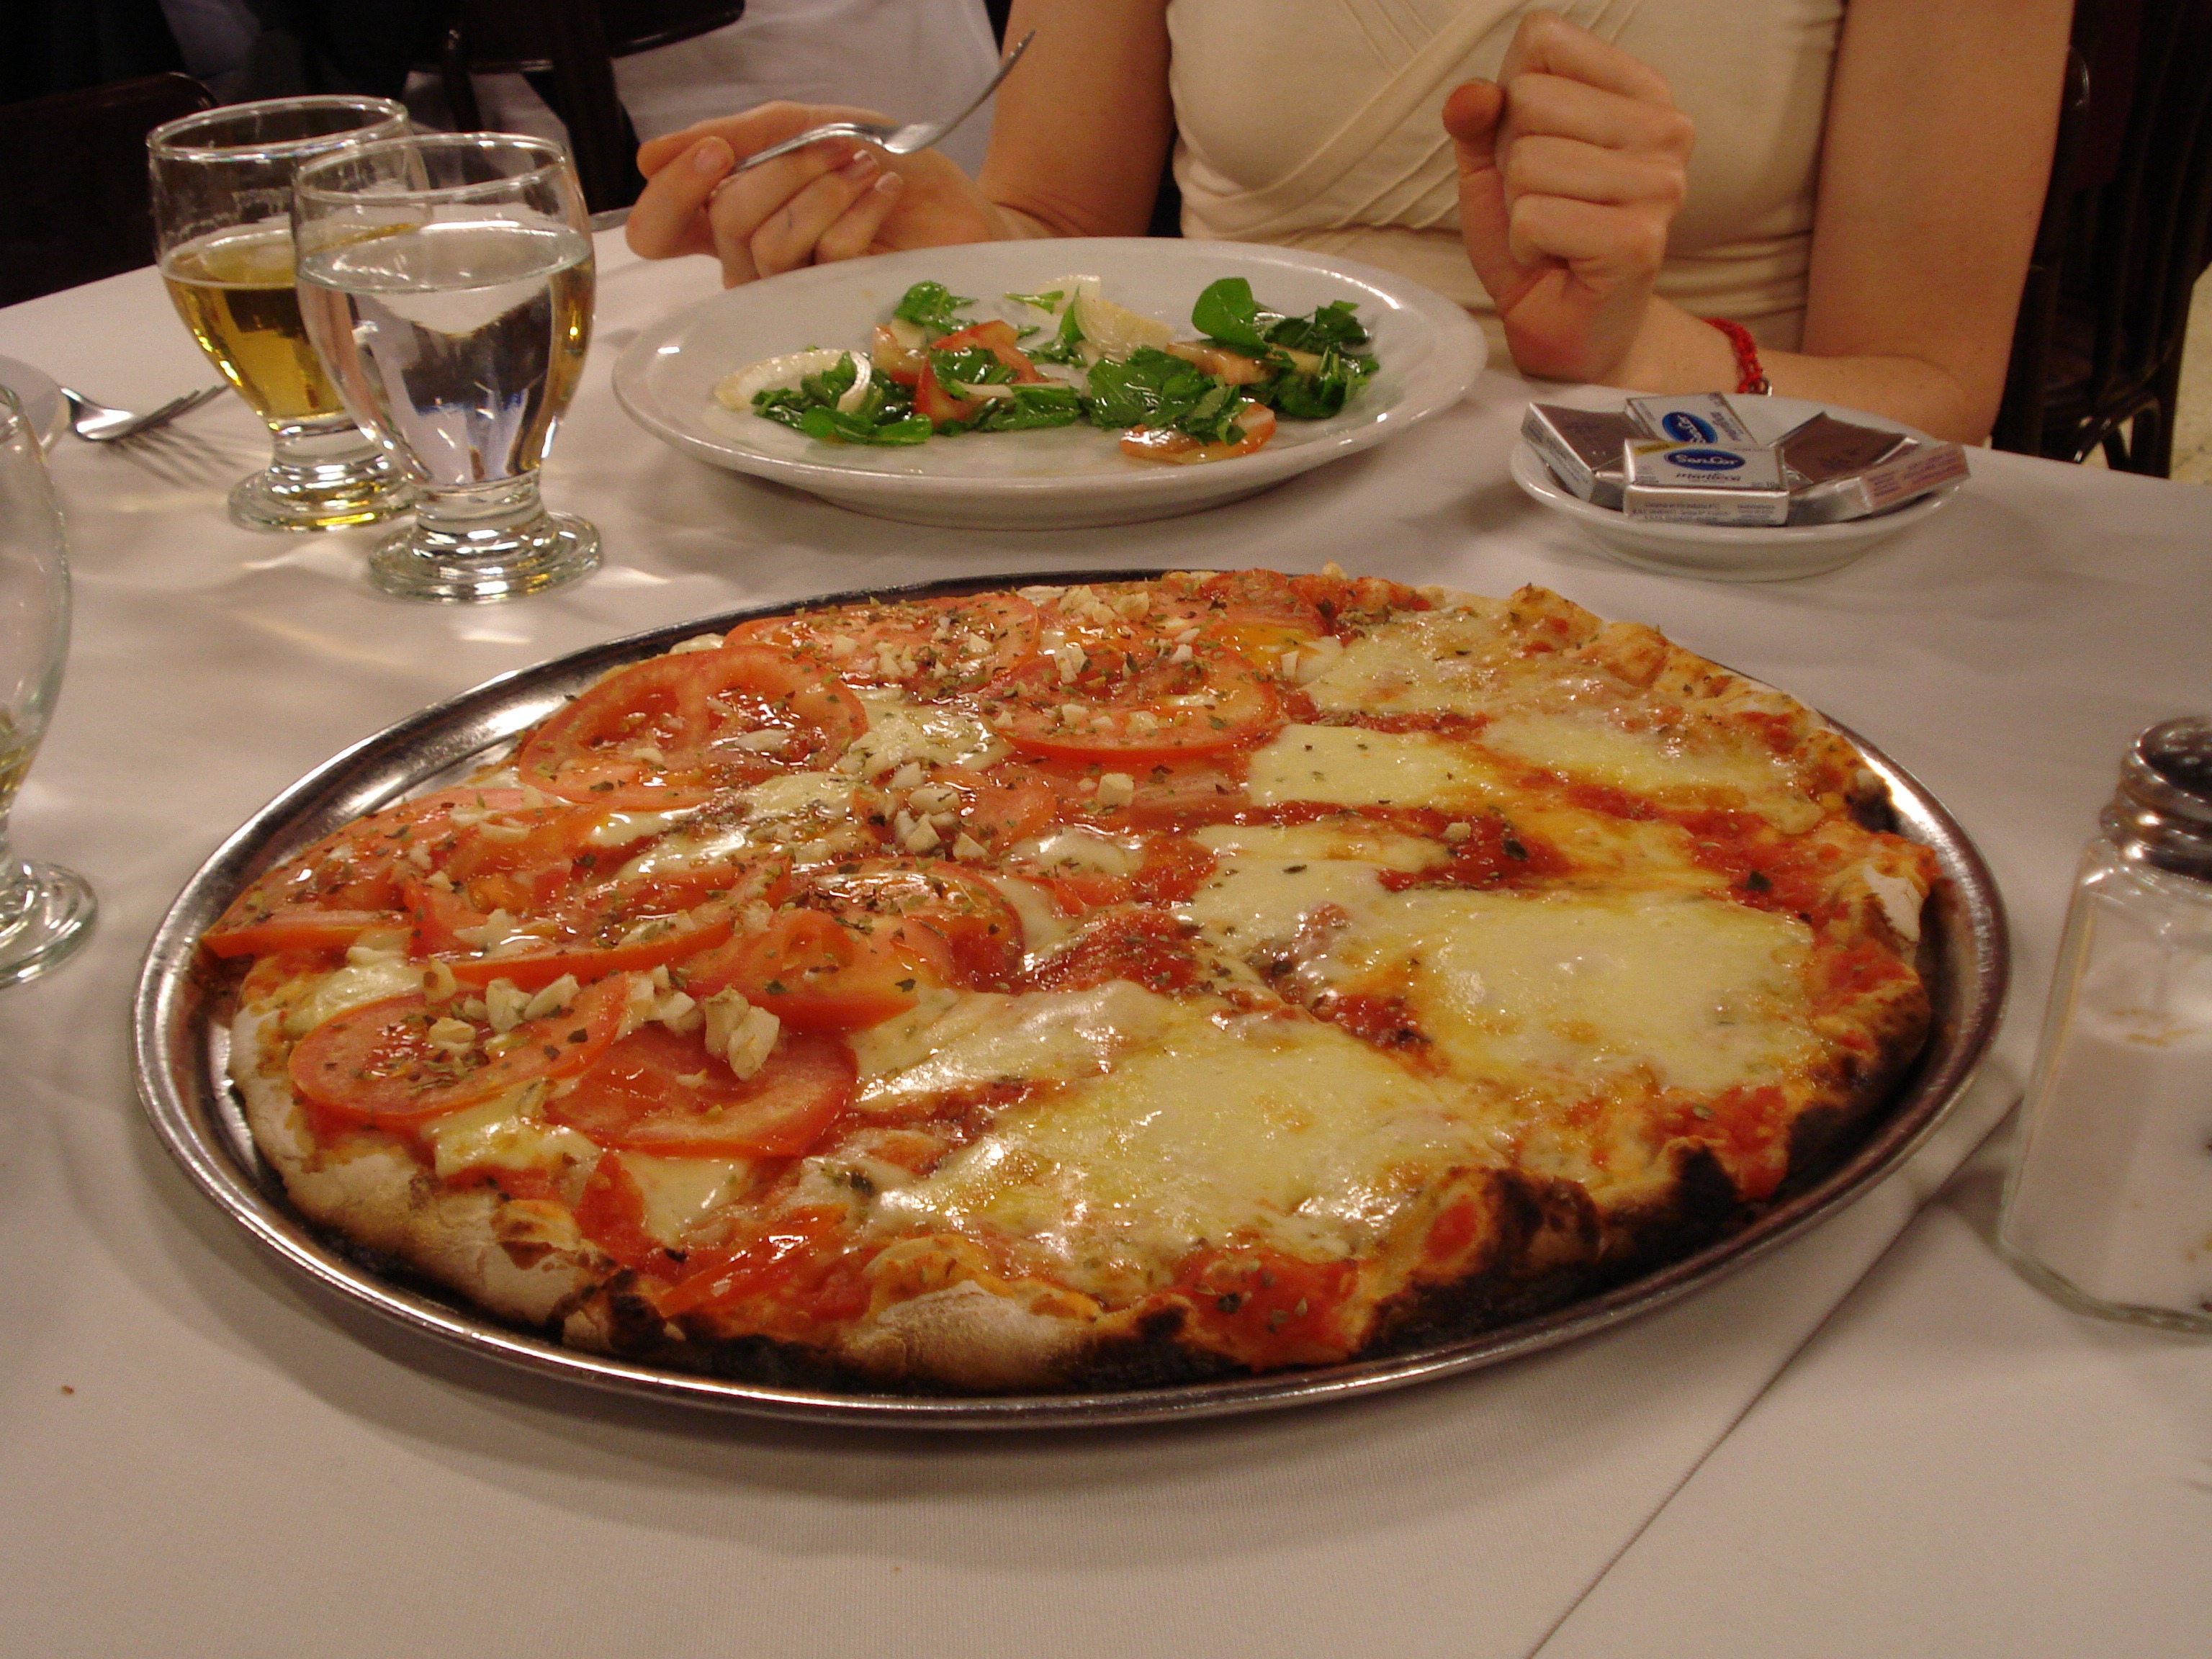
restaurant, dish, meal, food, cuisine, delicious, pizza, argentina, share, supper, mozzarella, italian food, toppings, european food